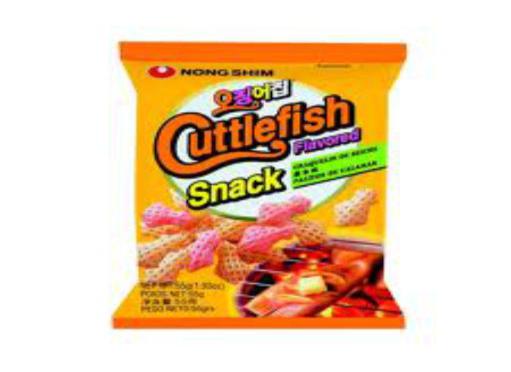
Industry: Food